Albert Bridge, Manchester

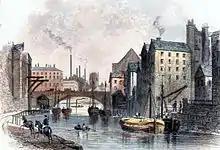
Albert Bridge, 1854

As with the nearby Blackfriars and Victoria bridges, Albert Bridge replaced an earlier structure, New Bailey Bridge. This was built by subscription in shares of £40, between 1783 and 1785. Road users paid a toll to cross the bridge, allowing those who funded it to recoup their investment of about £1,500, plus interest of about 7.5 per cent. The last toll was paid on 31 January 1803, following which the bridge became free for all to use. New Bailey Bridge was built from stone and used two arches to cross the Mersey and Irwell Navigation. A smaller arch on the Manchester bank of the river crossed a towpath, giving access to the Duke of Bridgewater's quay. Two six-foot wide flagged pavements were provided for pedestrian use, on either side of a road 23 feet 11 inches wide.